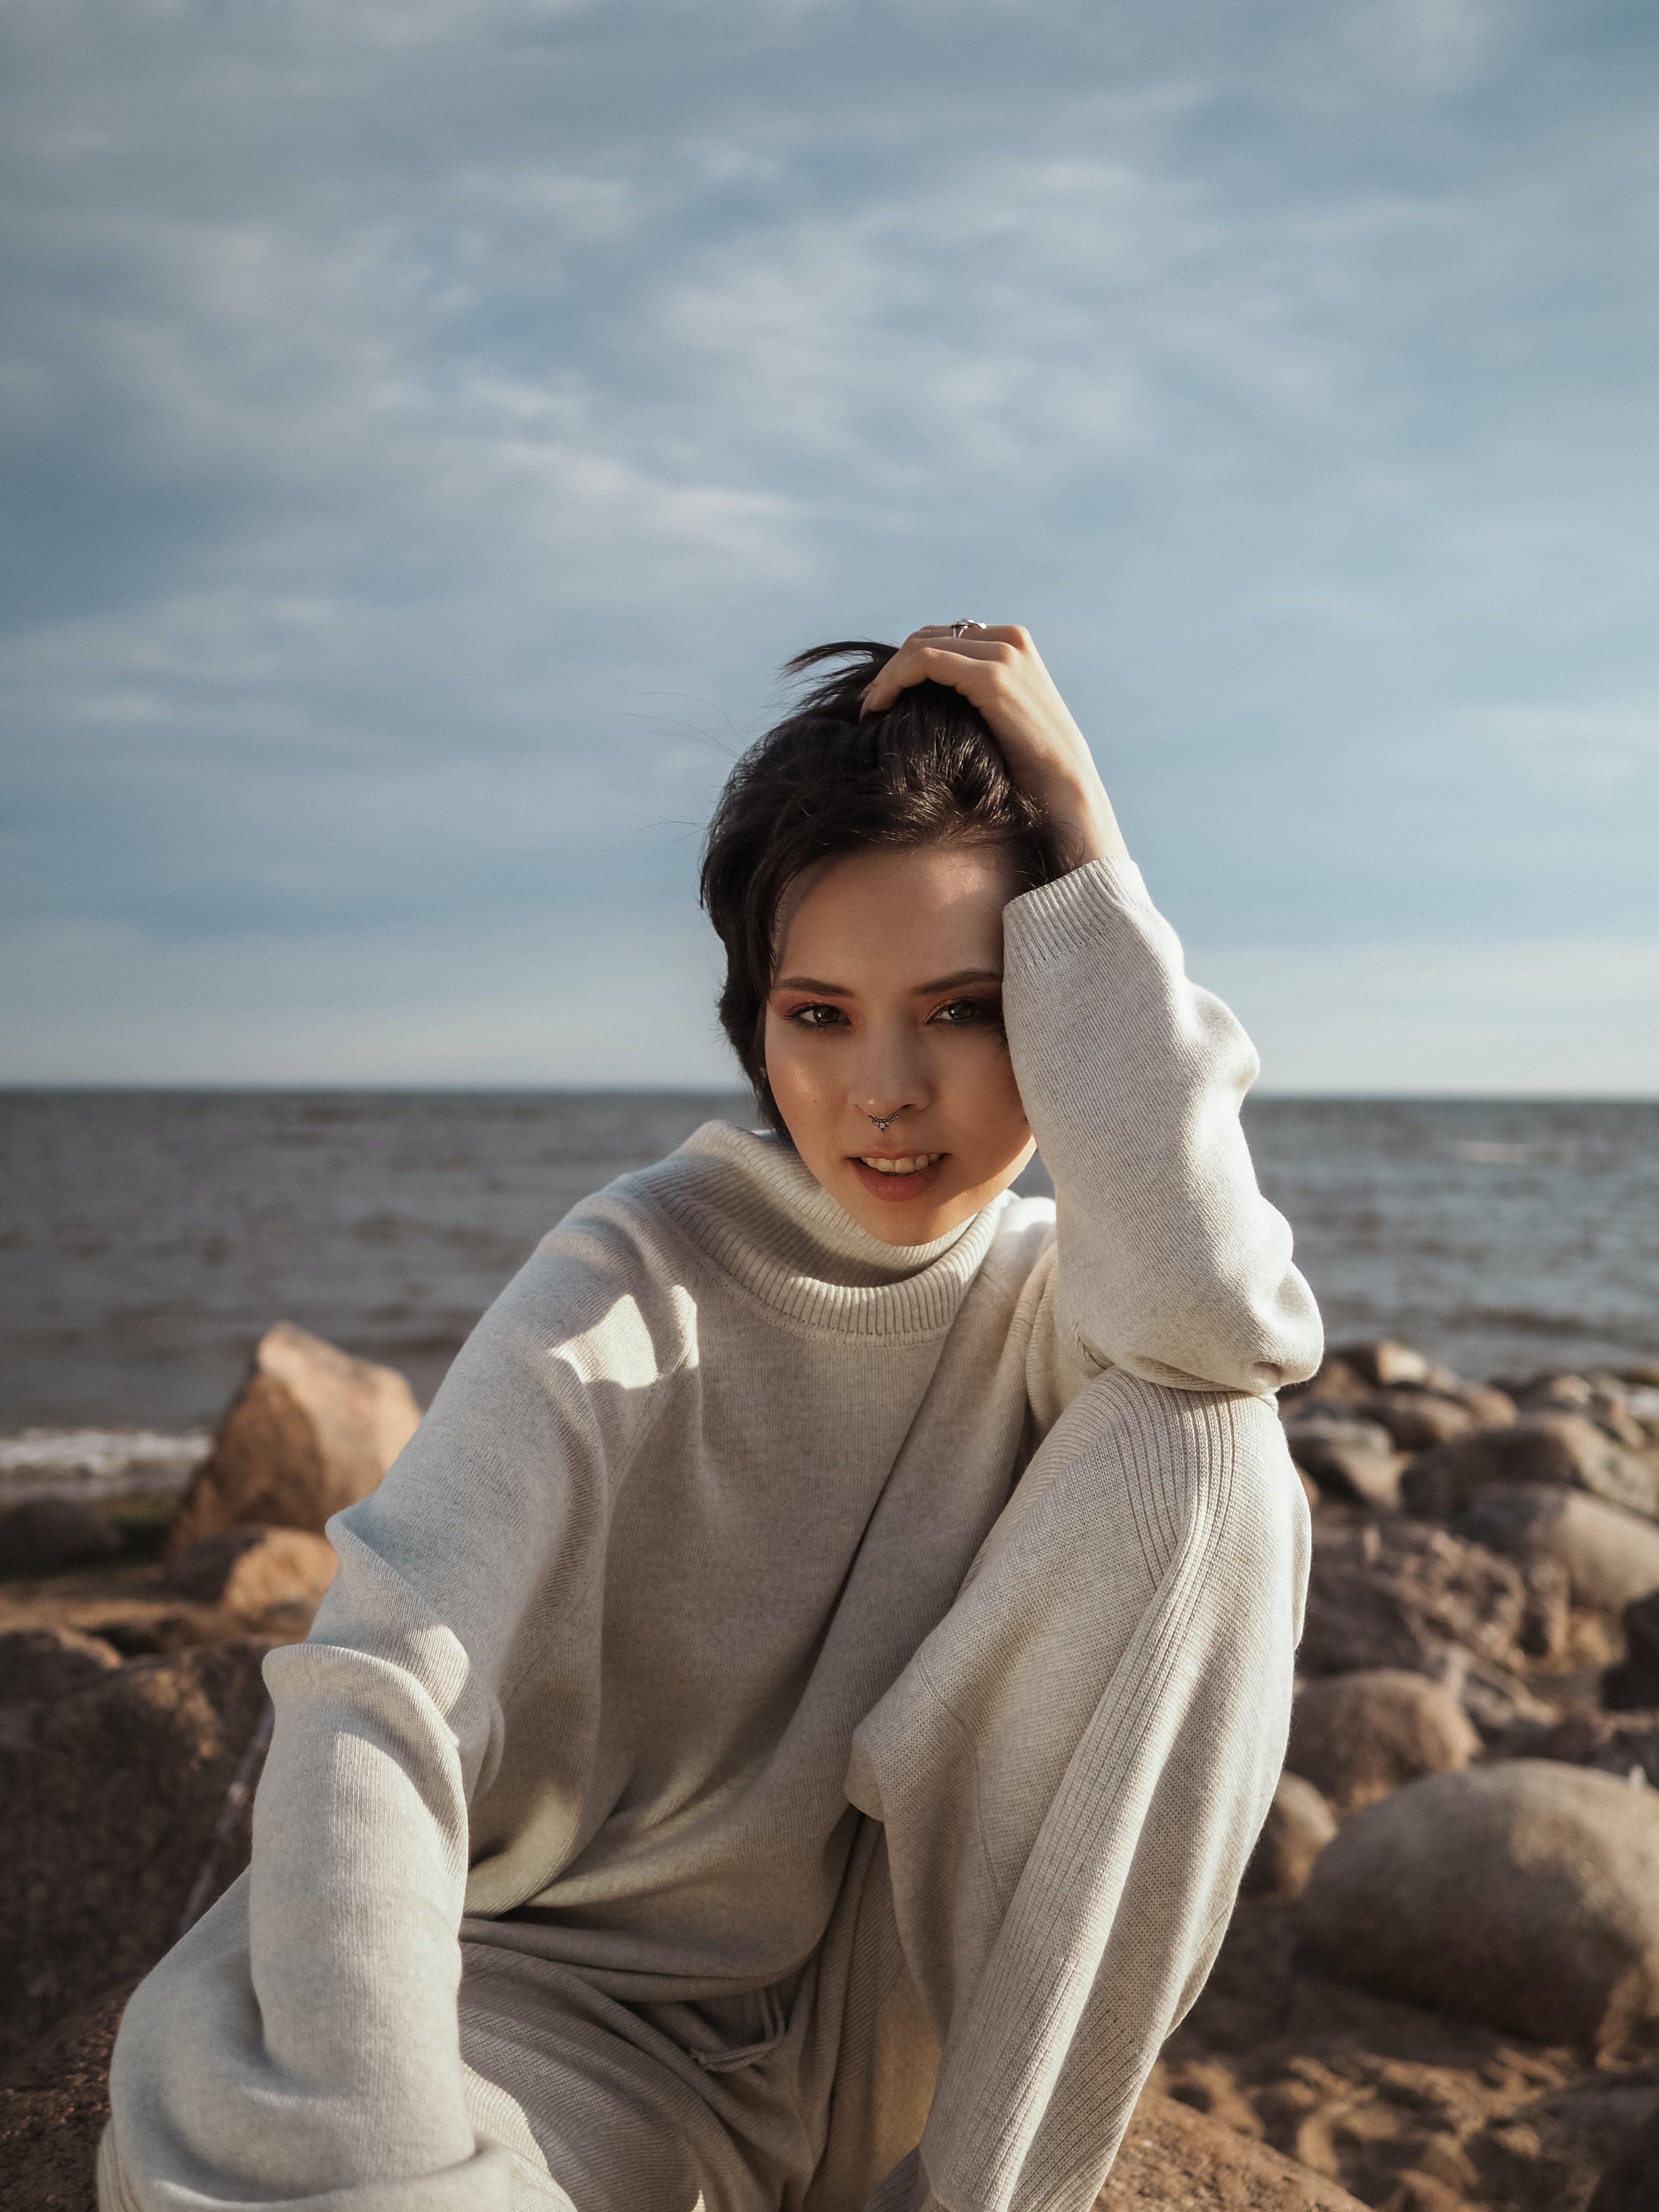
woman, sky, cloud, water, People in nature, flash photography, happy, wood, travel, comfort, landscape, leisure, horizon, sitting, sand, ocean, formal wear, rock, fun, portrait photography, wave, beach, coast, vacation, eyewear, photo shoot, grass, sea, tourism